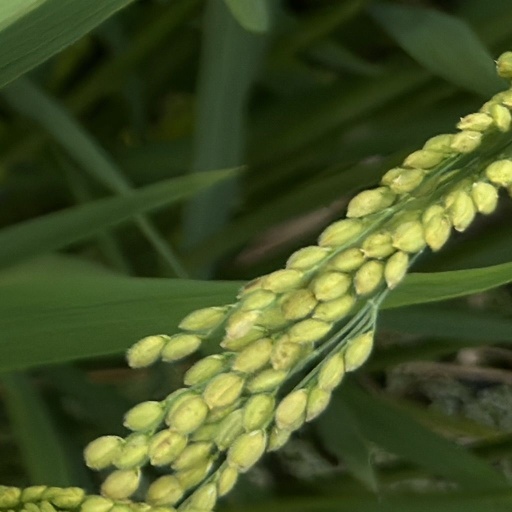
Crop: rice